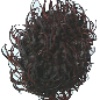
Label: Rambutan 1